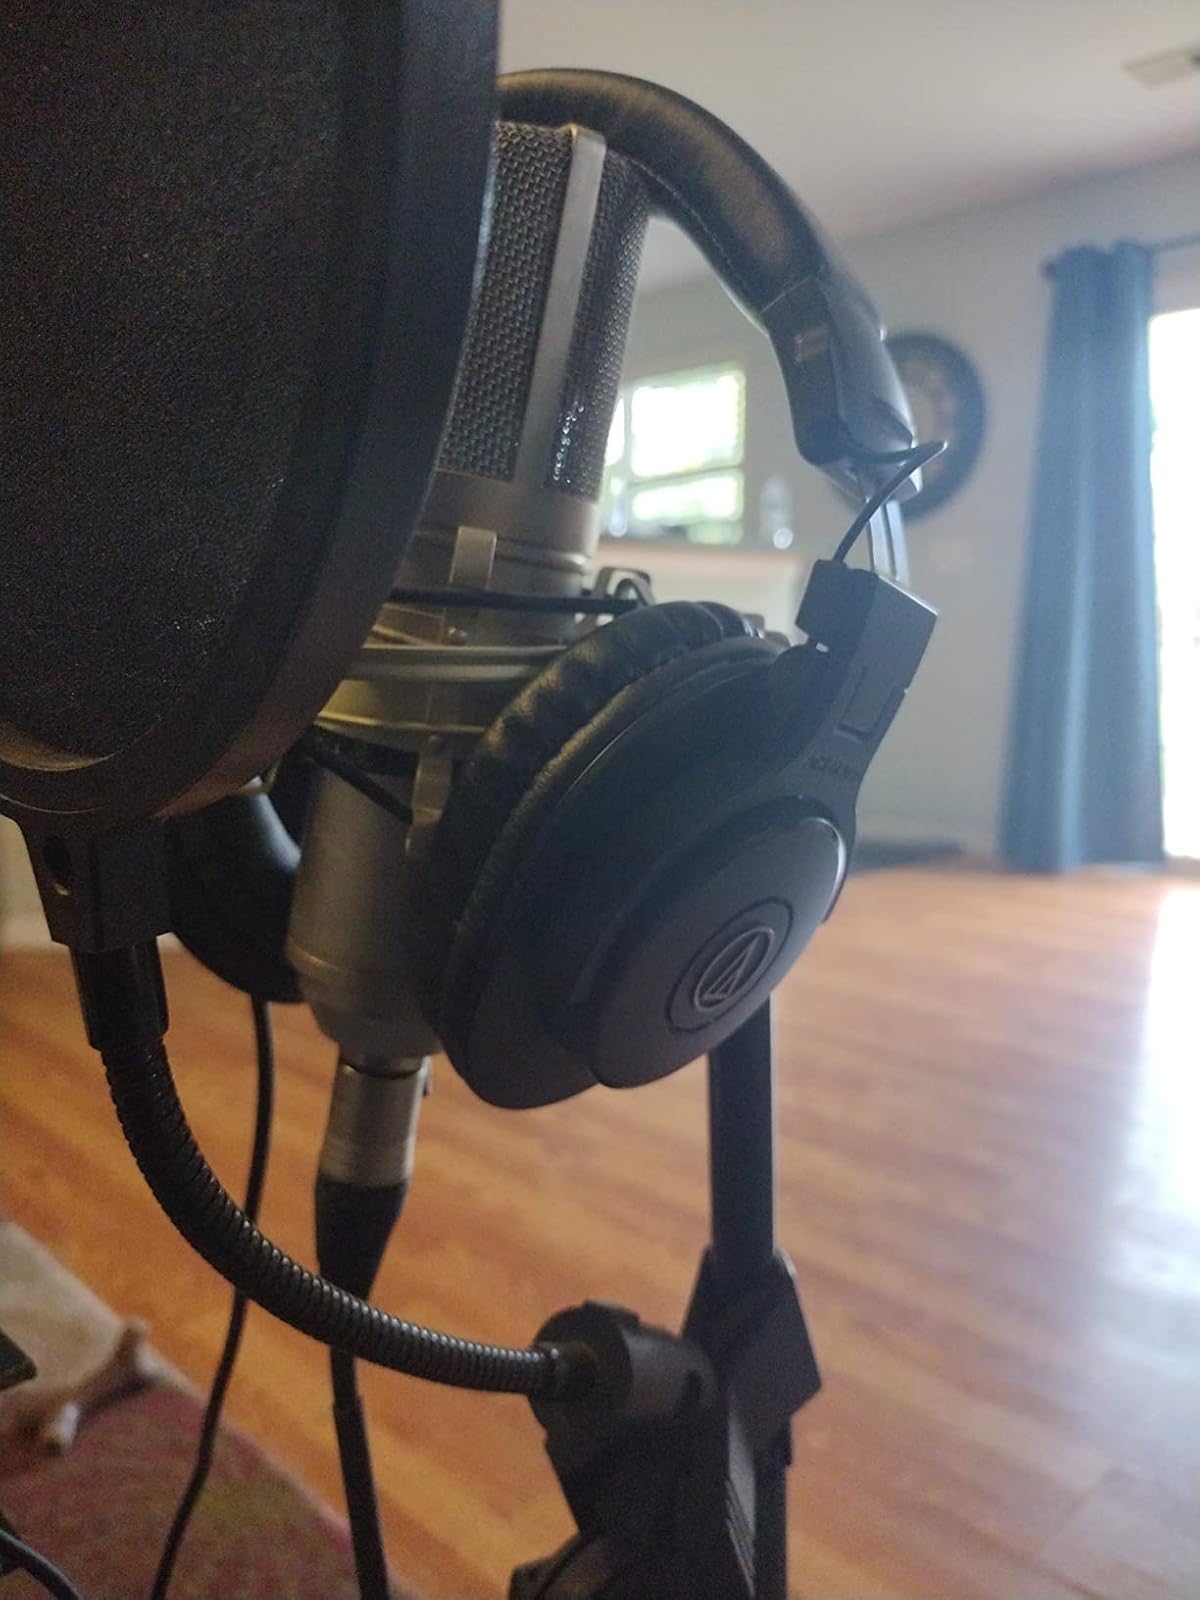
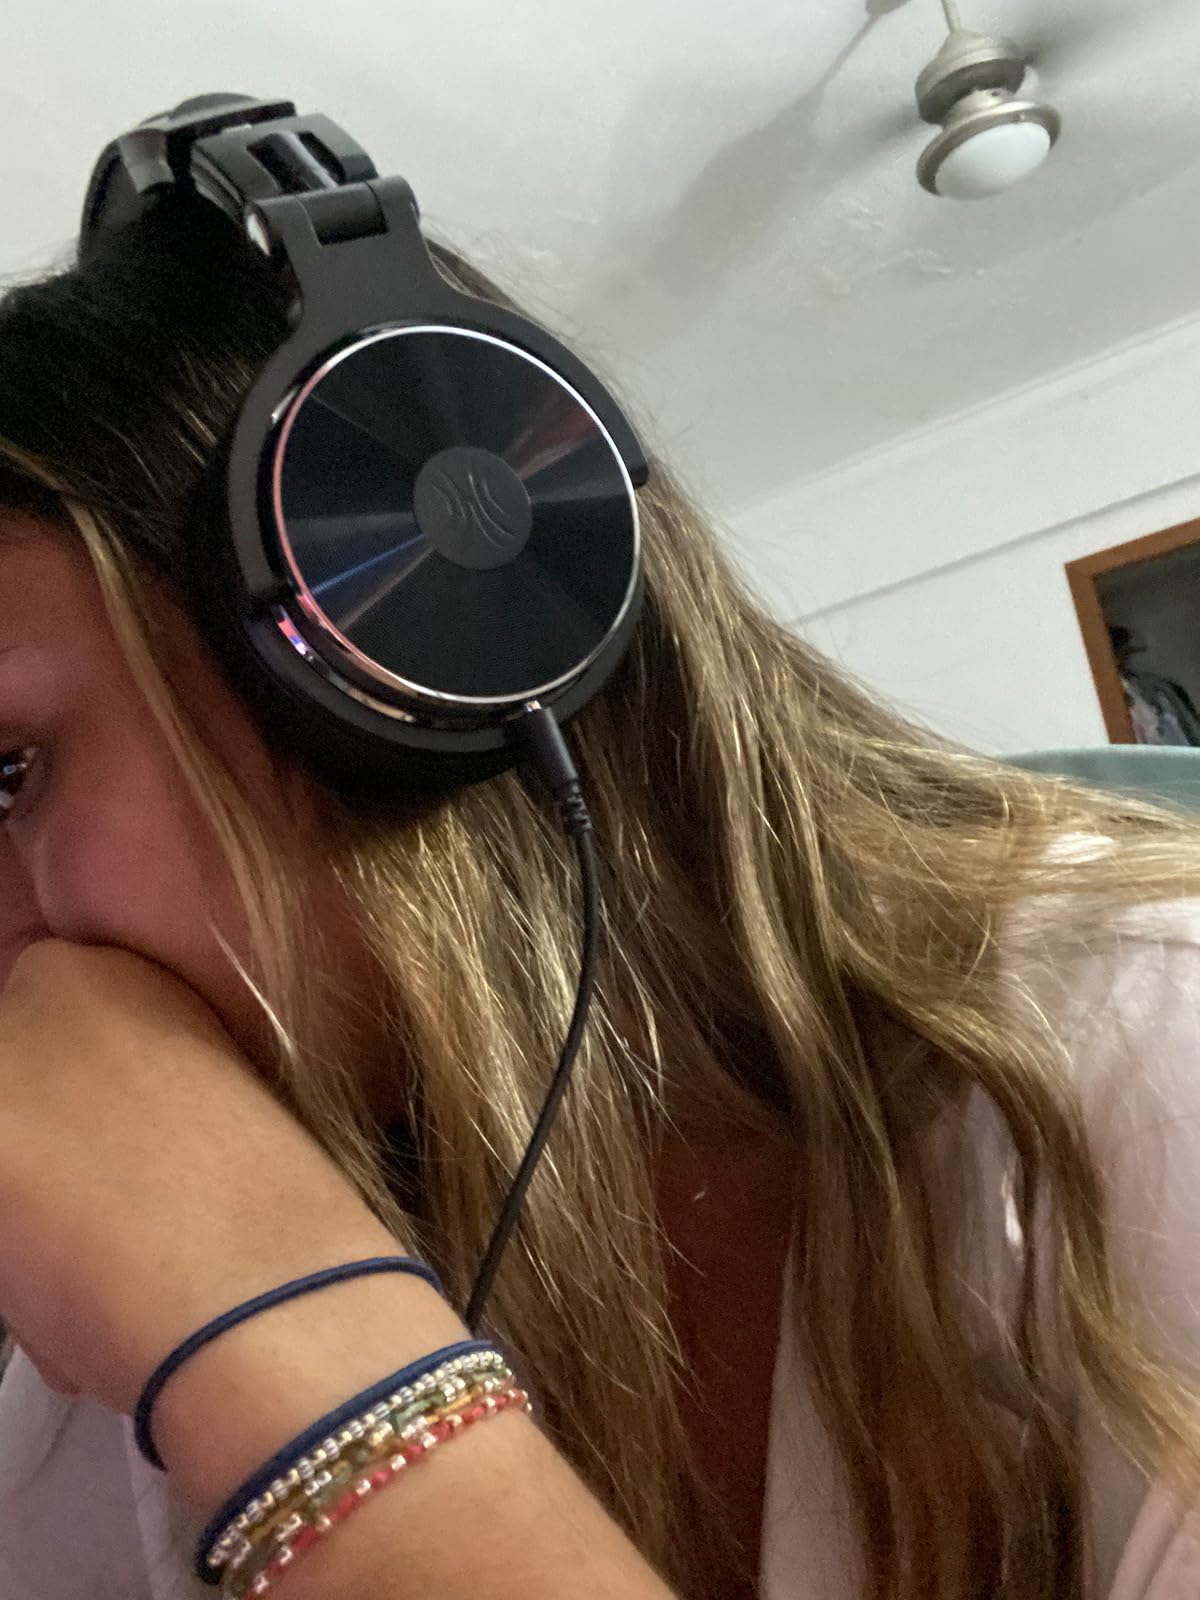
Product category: headphones
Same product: no